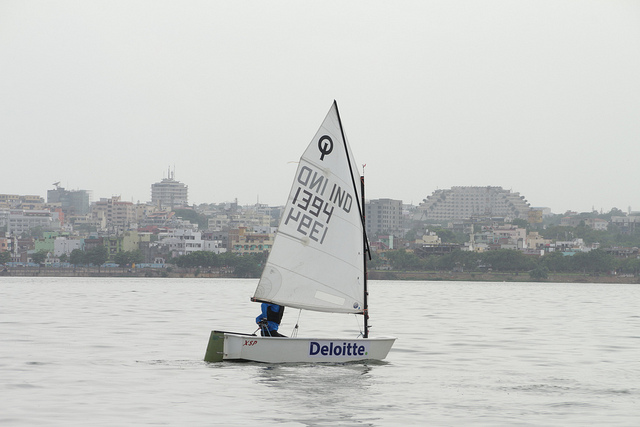
user: Given an image and a question. Answer the question in a short answer. Question: What do you call a racing event for this mode of transportation? Short Answer:
assistant: regatta